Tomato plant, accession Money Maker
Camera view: tilt-top (135 deg); turntable rotation: 150 degrees
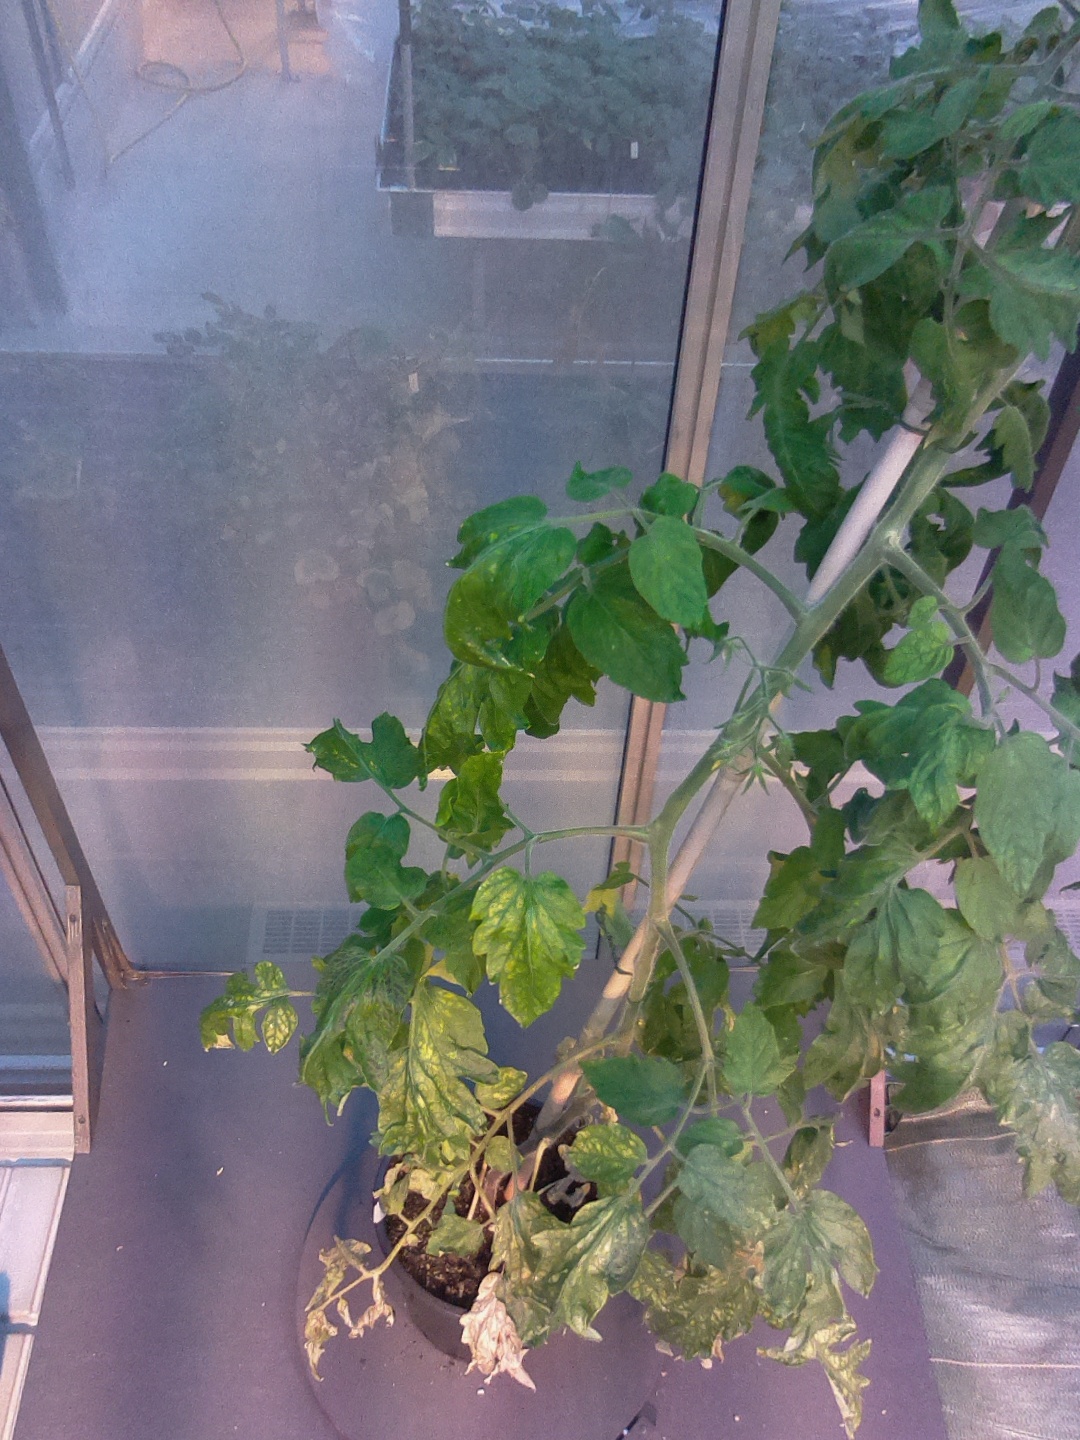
BBCH growth stage 70: Fruits at the main stem or branches visibles